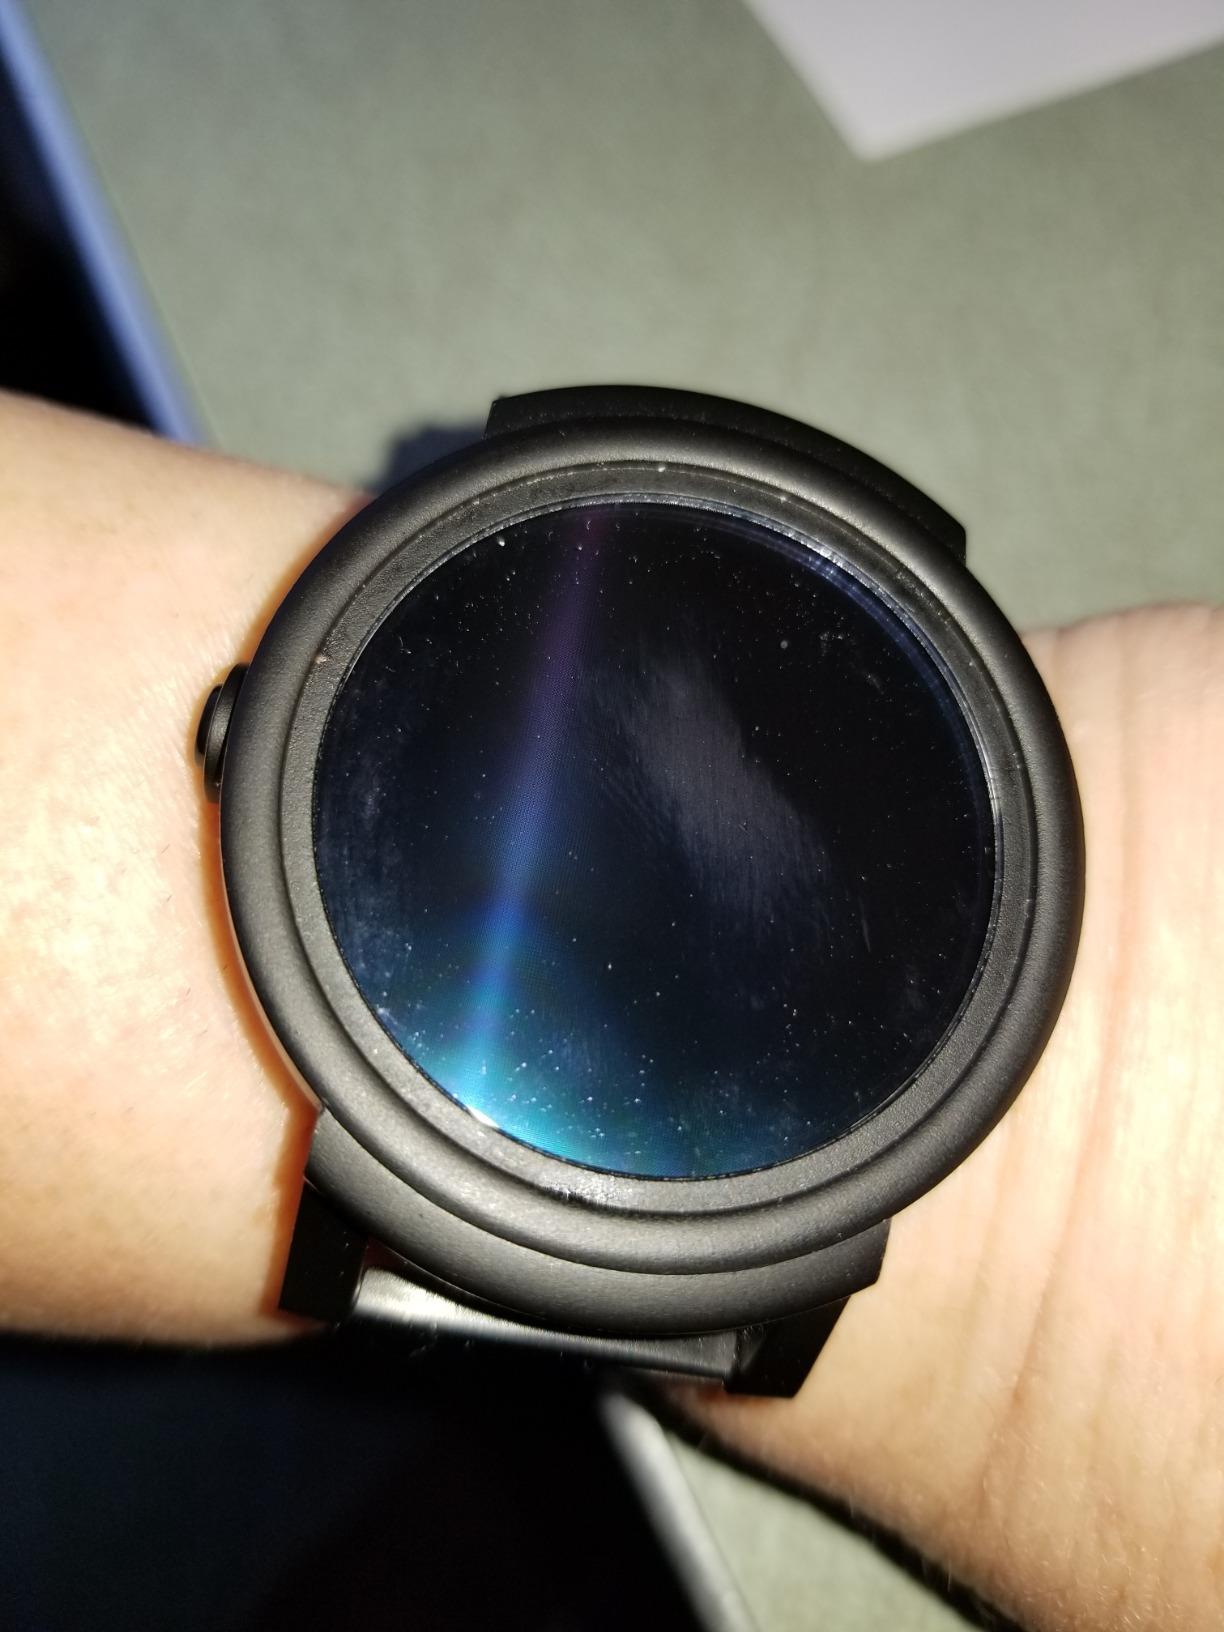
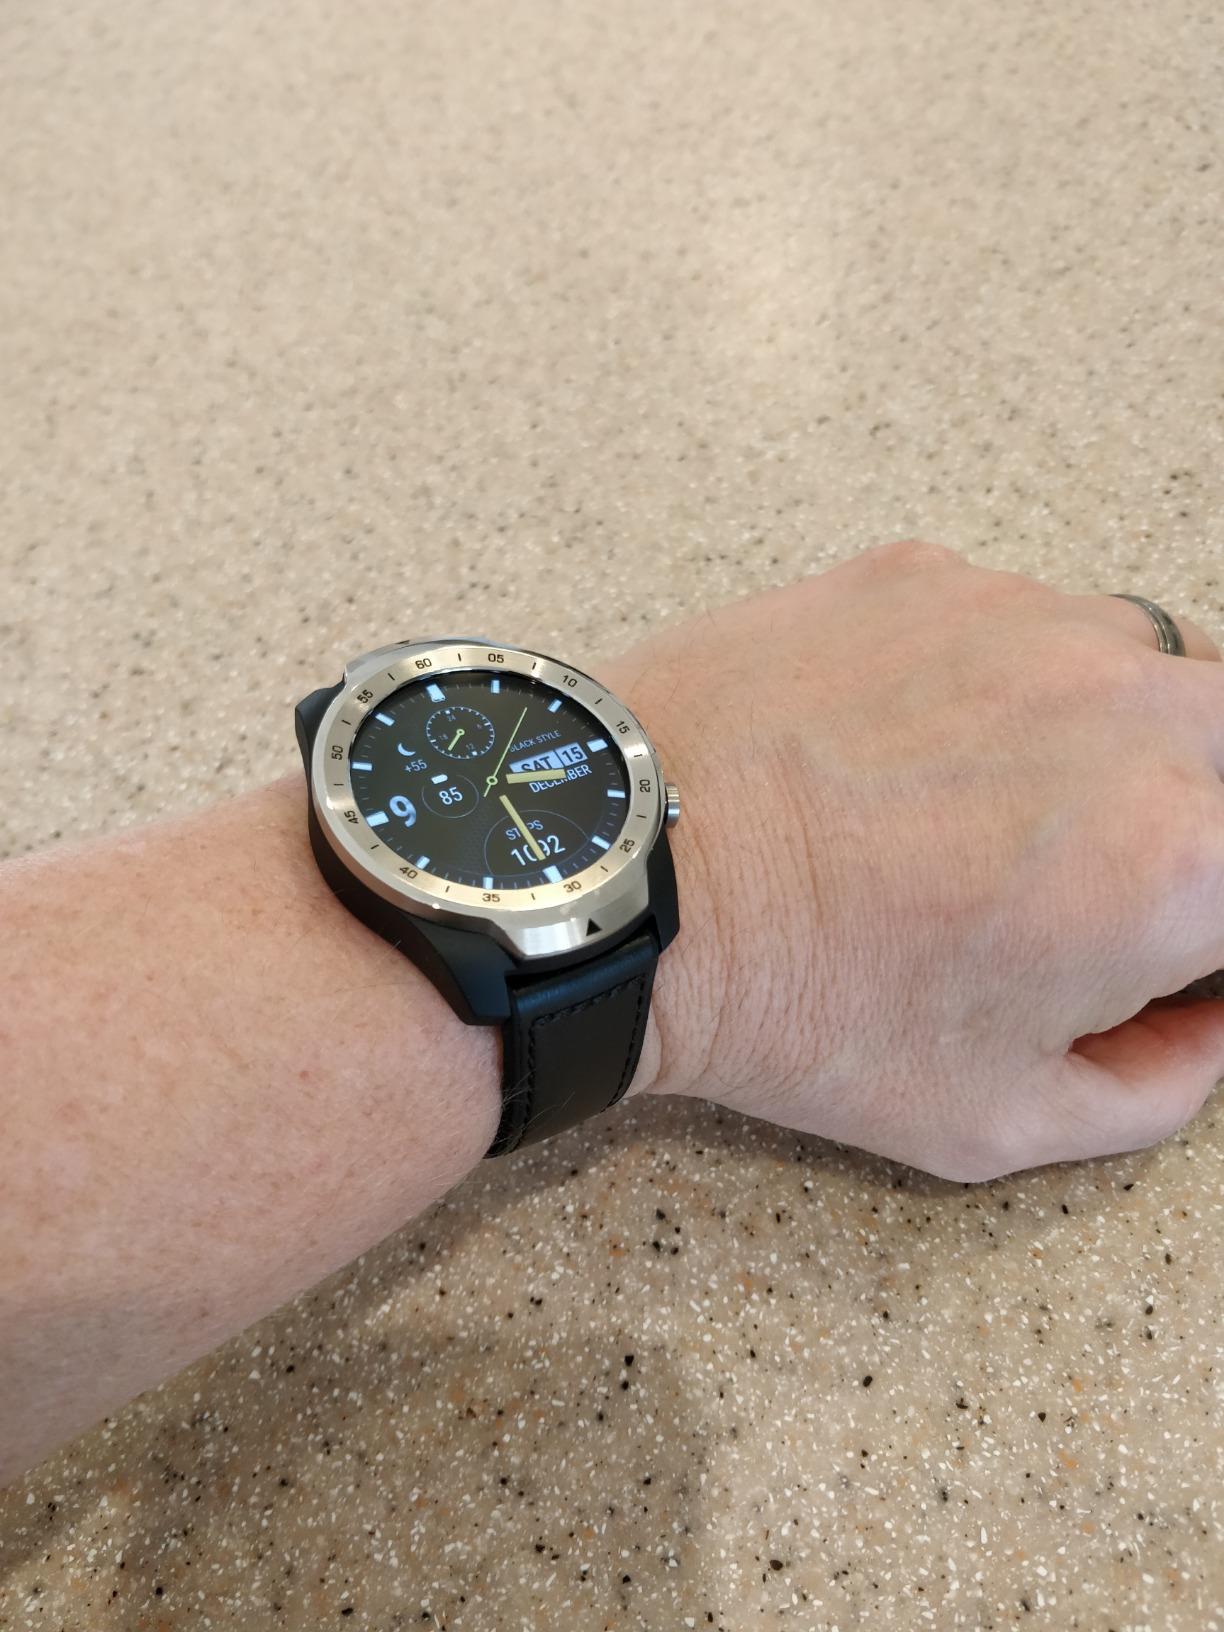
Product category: smartwatch
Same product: no